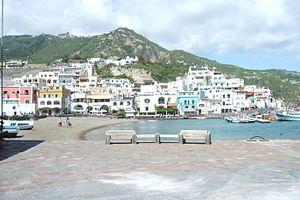
Ischia est une île italienne située en mer Tyrrhénienne, au nord du golfe de Naples, dans le groupe des îles Phlégréennes. Elle couvre une surface de 47 km², mesure 10 km d'est en ouest et 7 km du nord au sud. Ses quelque 62 000 habitants en font la troisième île italienne par la population, après la Sicile et la Sardaigne.